Rokkō Alpine Botanical Garden

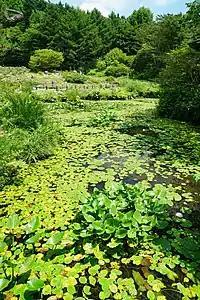
Rokko Alpine Botanical Garden

The is a botanical garden located on Mount Rokkō, Kobe, Japan.